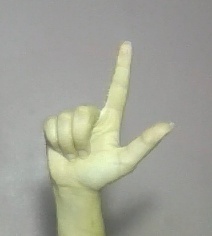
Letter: laam